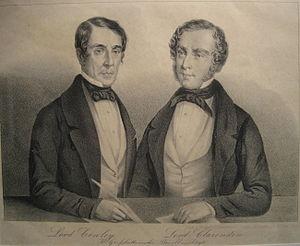
Henry Wellesley, 1ᵉʳ baron Cowley est un homme politique britannique, frère d'Arthur Wellesley.